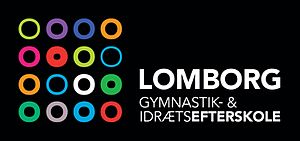
Lomborg Gymnastik- & Idrætsefterskole
Lomborg Gymnastik- og Idrætsefterskoles logo
Lomborg Gymnastik- og Idrætsefterskoles logo
Lomborg Gymnastik- og Idrætsefterskole er en efterskole ved byen Lomborg med omkring 125 elever; omkring 60 drenge og 65 piger. Pigerne bor fordelt på tre gange, Athene, Afrodite og Hera. Drengene bor også på tre forskellige gange, Poseidon, Zeus og Apollon. Pigerne må ikke besøge drengene og omvendt. Man bor på to- tre- eller firemandsværelser. Skolens bygninger omfatter foruden elevværelserne udervisnings- og faglokaler, spisesal, gymnastiksal, boldspilshal, motions- og styrkecenter og springcenter.